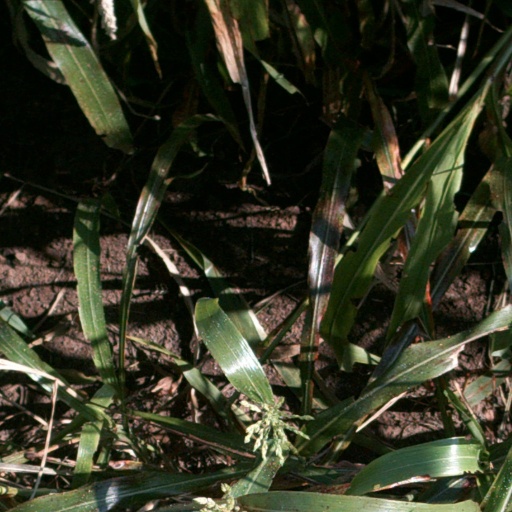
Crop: sorghum